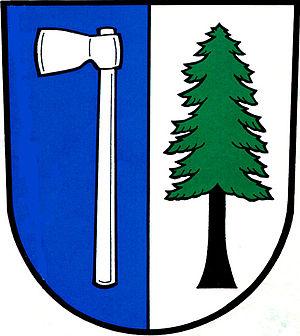
Valašské Příkazy est une commune du district de Vsetín, dans la région de Zlín, en Tchéquie. Sa population s'élevait à 300 habitants en 2018.